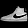
Label: Sneaker